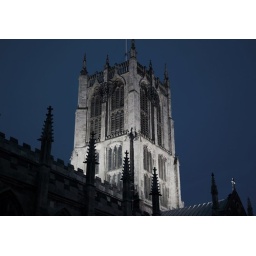
The bell tower of Holy Trinity Church Hull against a winter sky